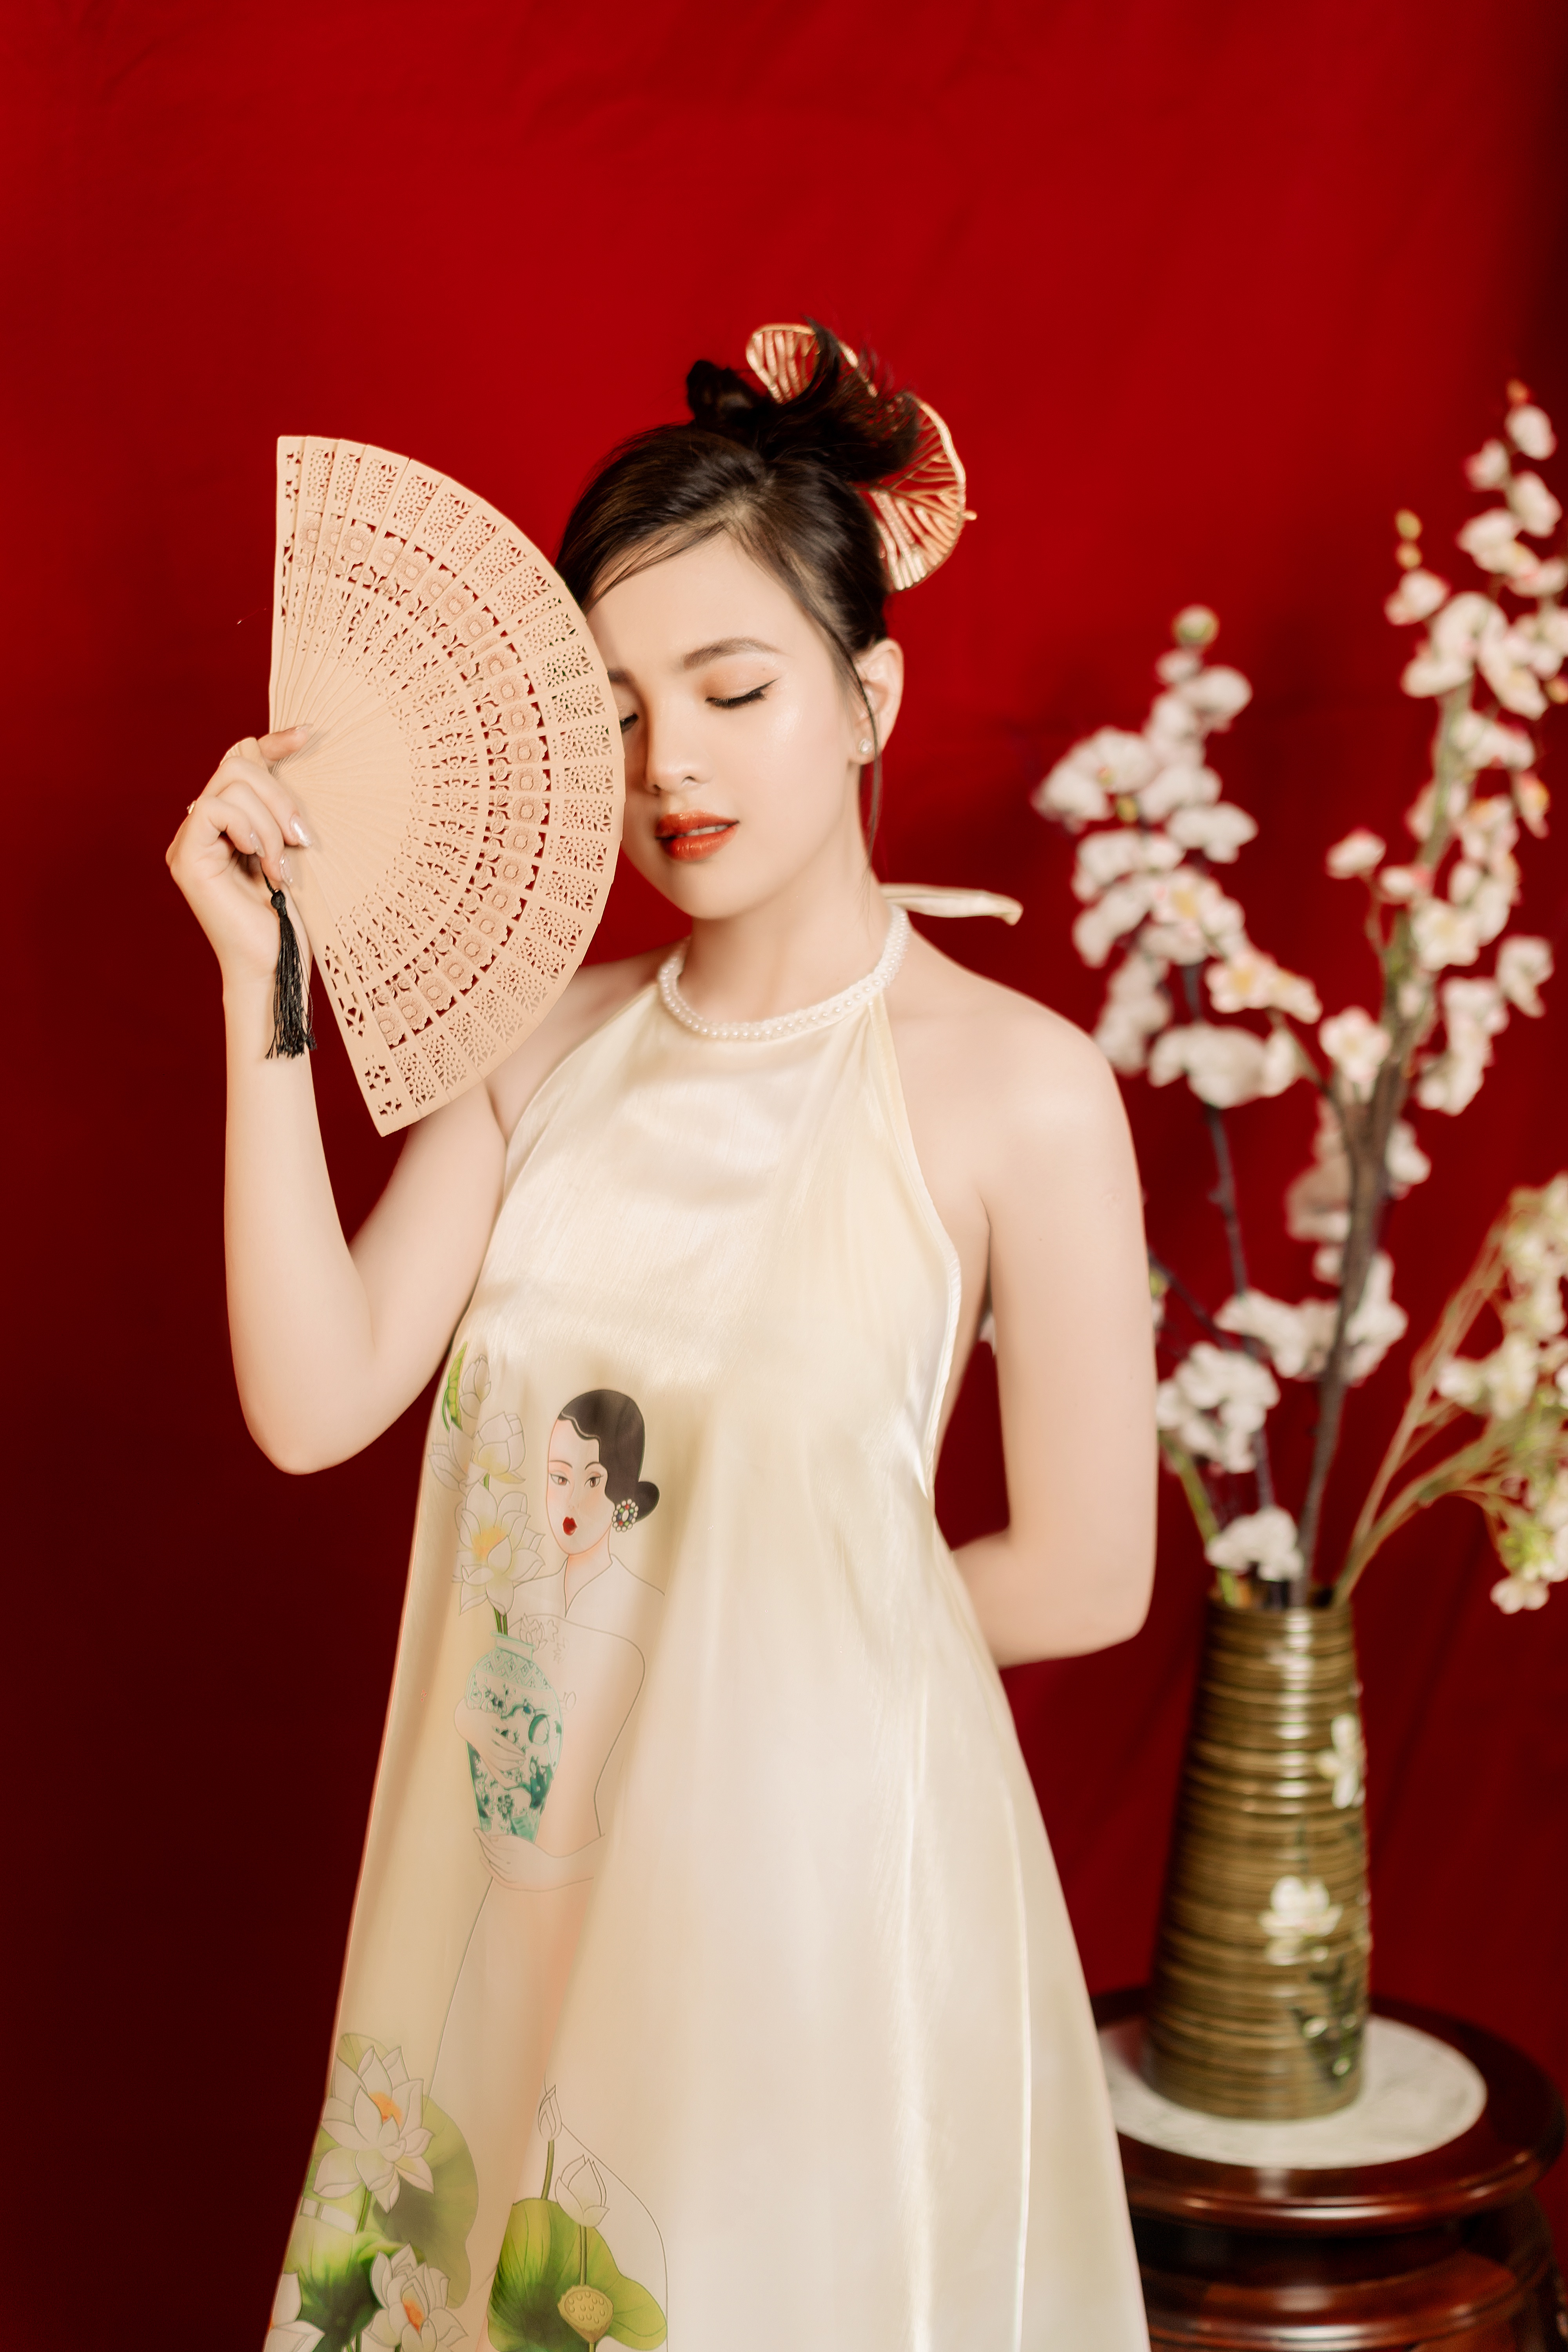
woman, hairstyle, arm, plant, textile, sleeve, One piece garment, dress, flower, waist, headgear, embellishment, fashion design, headpiece, day dress, formal wear, gown, jewellery, necklace, peach, vintage clothing, bridal accessory, fashion model, event, pattern, hair accessory, fashion accessory, flower arranging, floral design, rose, tradition, magenta, cut flowers, costume, visual arts, vase, haute couture, photo shoot, crown, retro style